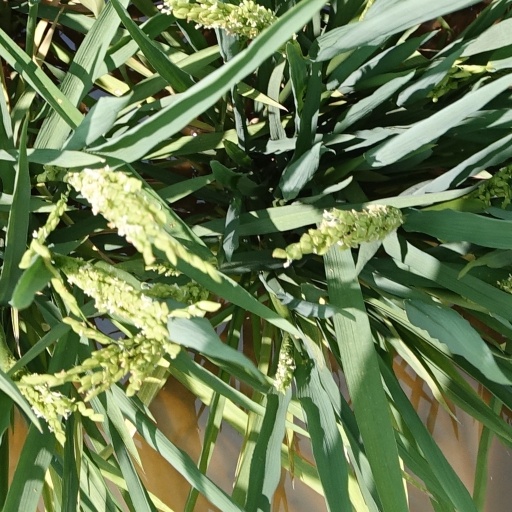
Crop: rice